Ibou Touray

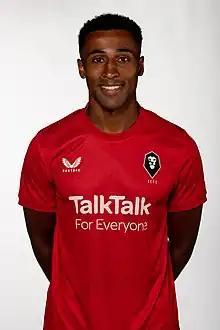
Touray with Salford City in the 2022–23 season

In January 2023, he made his 250th Salford appearance in a 2–0 league win against Sutton United. Along with teammate Elliot Watt, Touray was named in the EFL League Two Team of the Season for the 2022–23 season.